Dara-I-Pech District

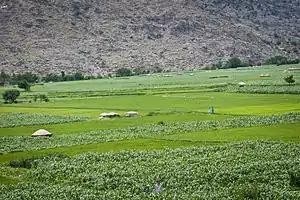
Villagers tend their fields in the Pech River Valley, Kunar Province, Afghanistan

Dara-I-Pech District (also known as Manogay District or Pech District) is located in western-central Kunar Province, Afghanistan, 30 km west of Asadabad. The population was 48,400 in 2006. The district is governed from Mano Gai. The governor is Mohammad Rahkman.